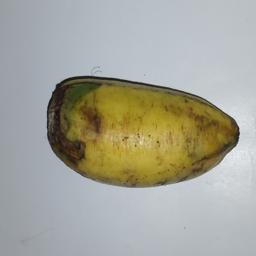
Banana variety: Champa Kola